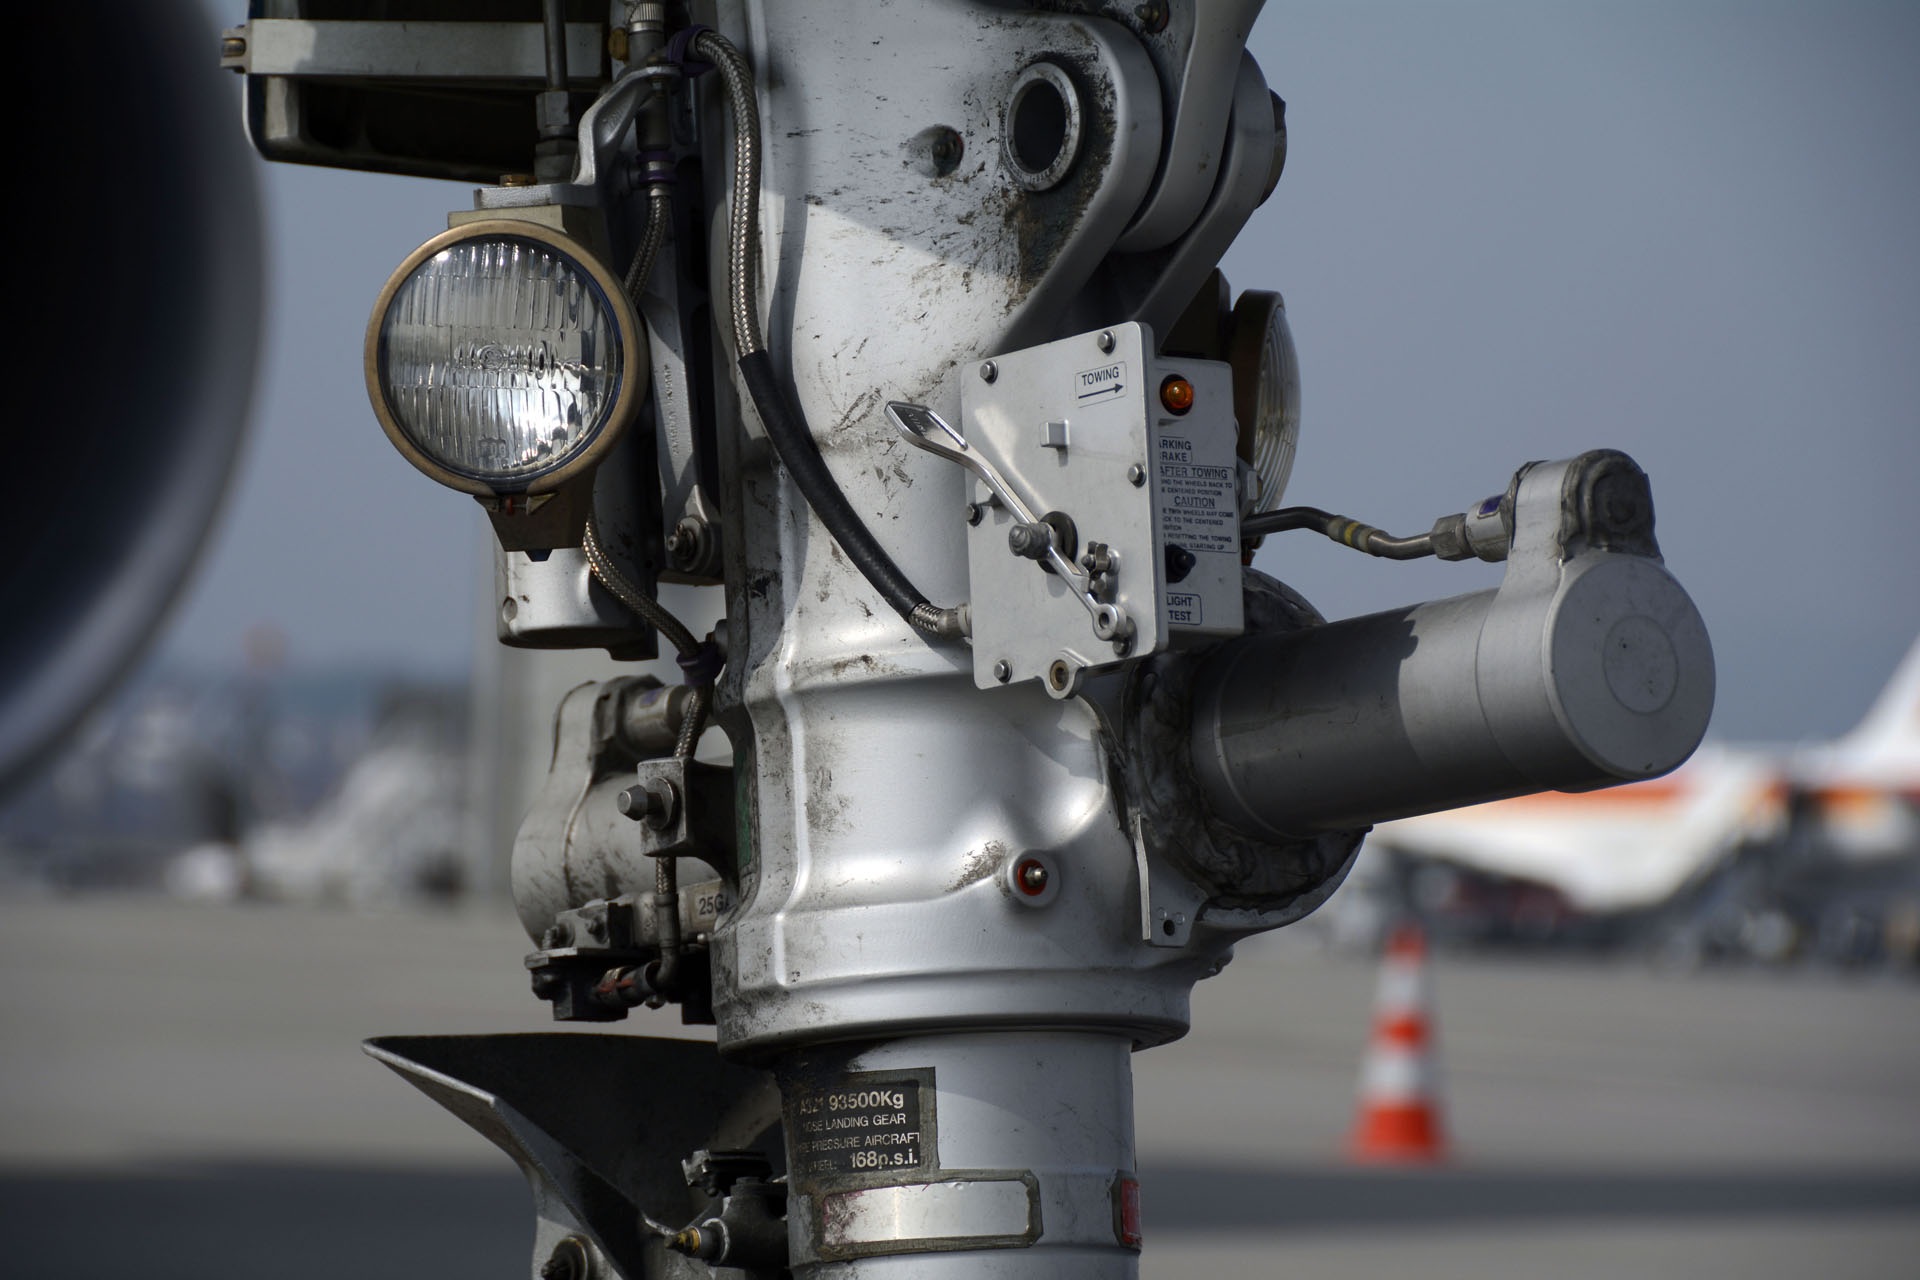
cable, vehicle, machine, lamp, close, switch, engine, taxes, chassis, mecha, nosewheel, single lens reflex camera, camera operator, aircraft engine